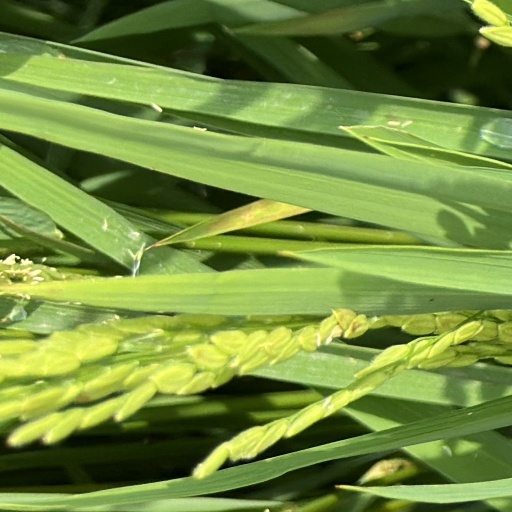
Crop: rice